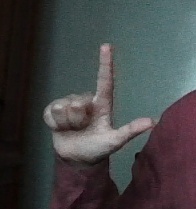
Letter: laam